IBM and unions

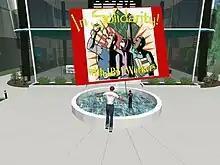
A still from the Second Life virtual strike with caption "In Solidarity with IBM workers"

Italian workplaces are locally represented through (RSU) structures, which are often affiliated to national Italian trade unions.